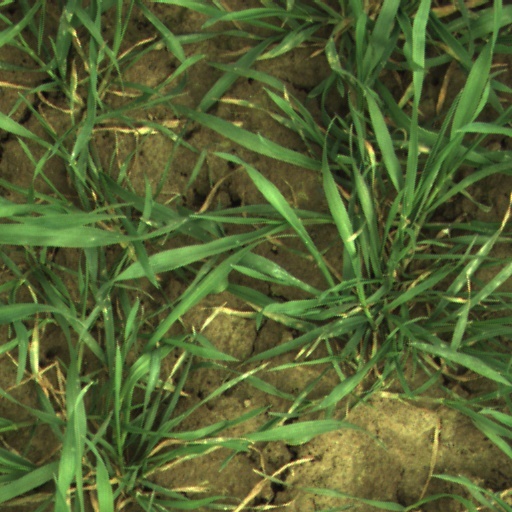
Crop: wheat